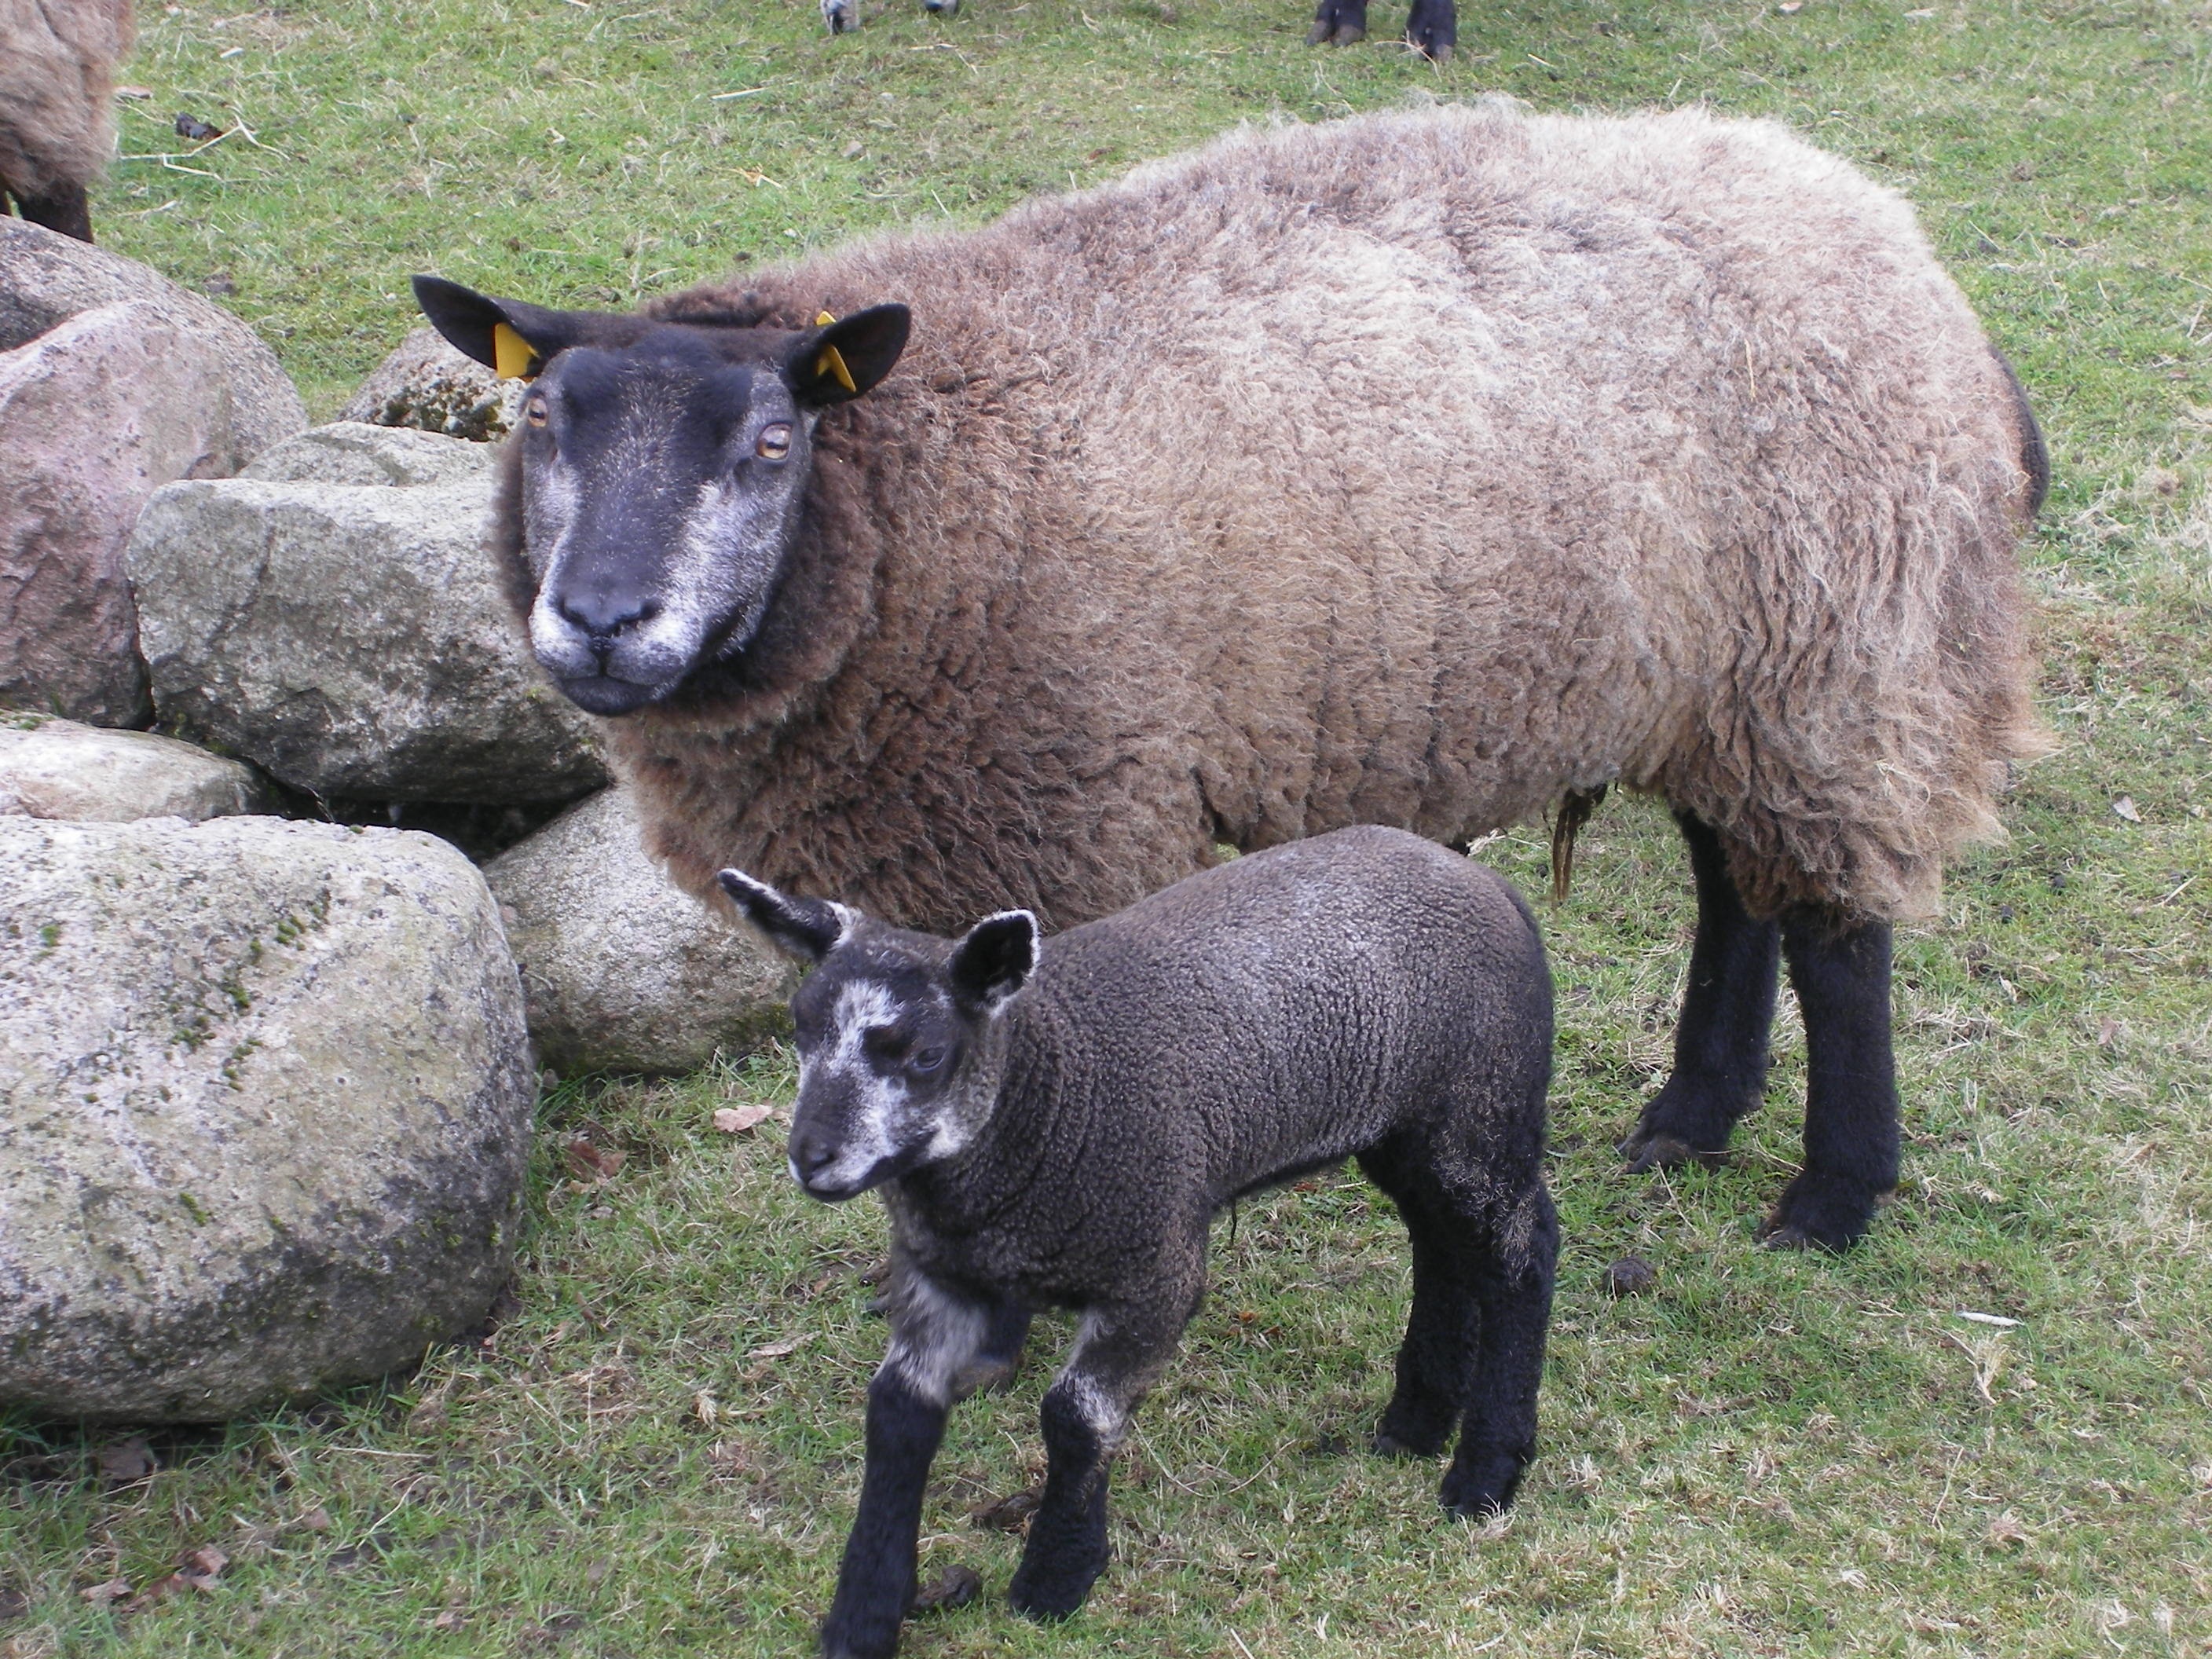
horn, pasture, grazing, sheep, mammal, fauna, lamb, vertebrate, sheeps, cow goat family